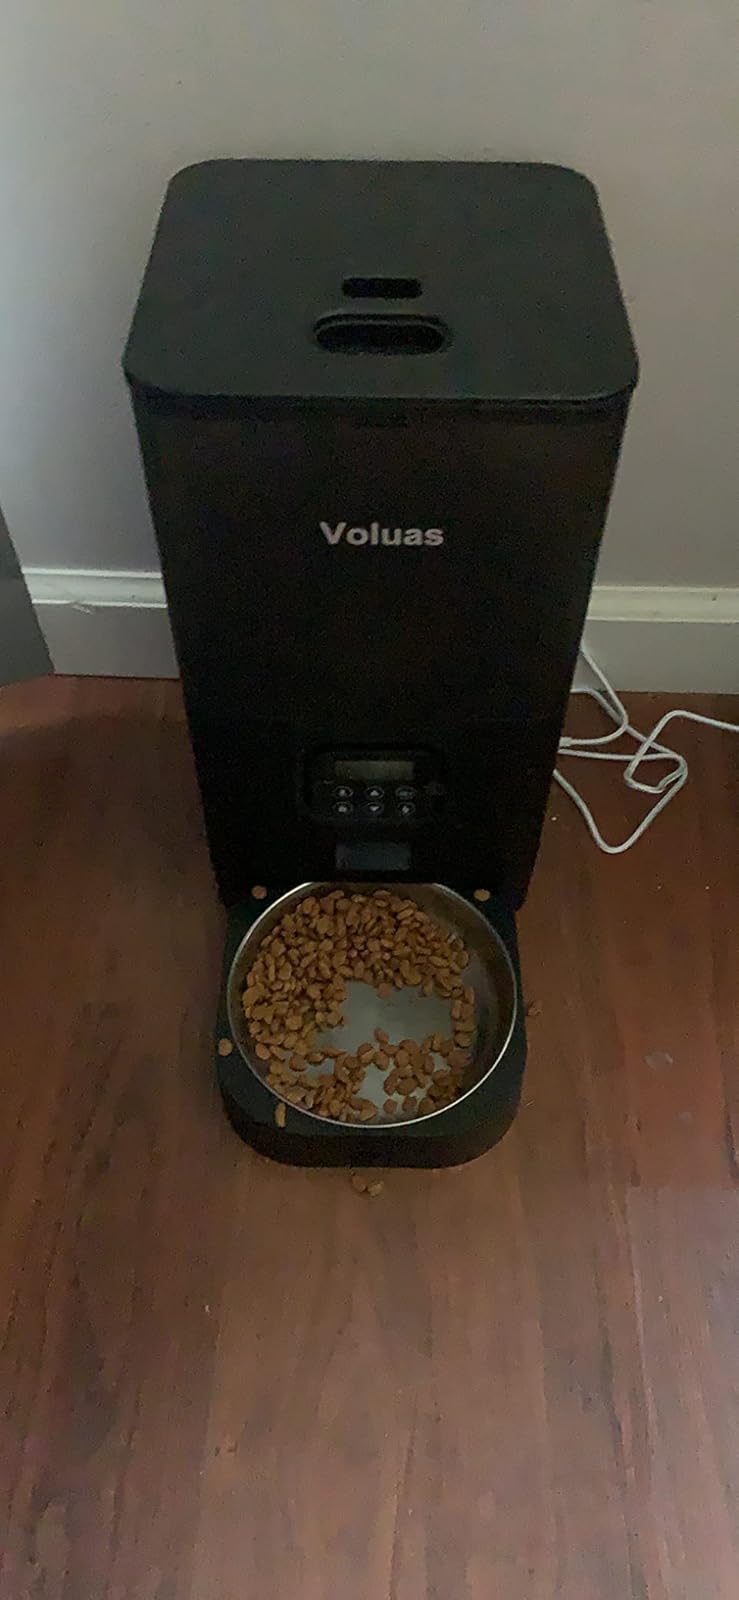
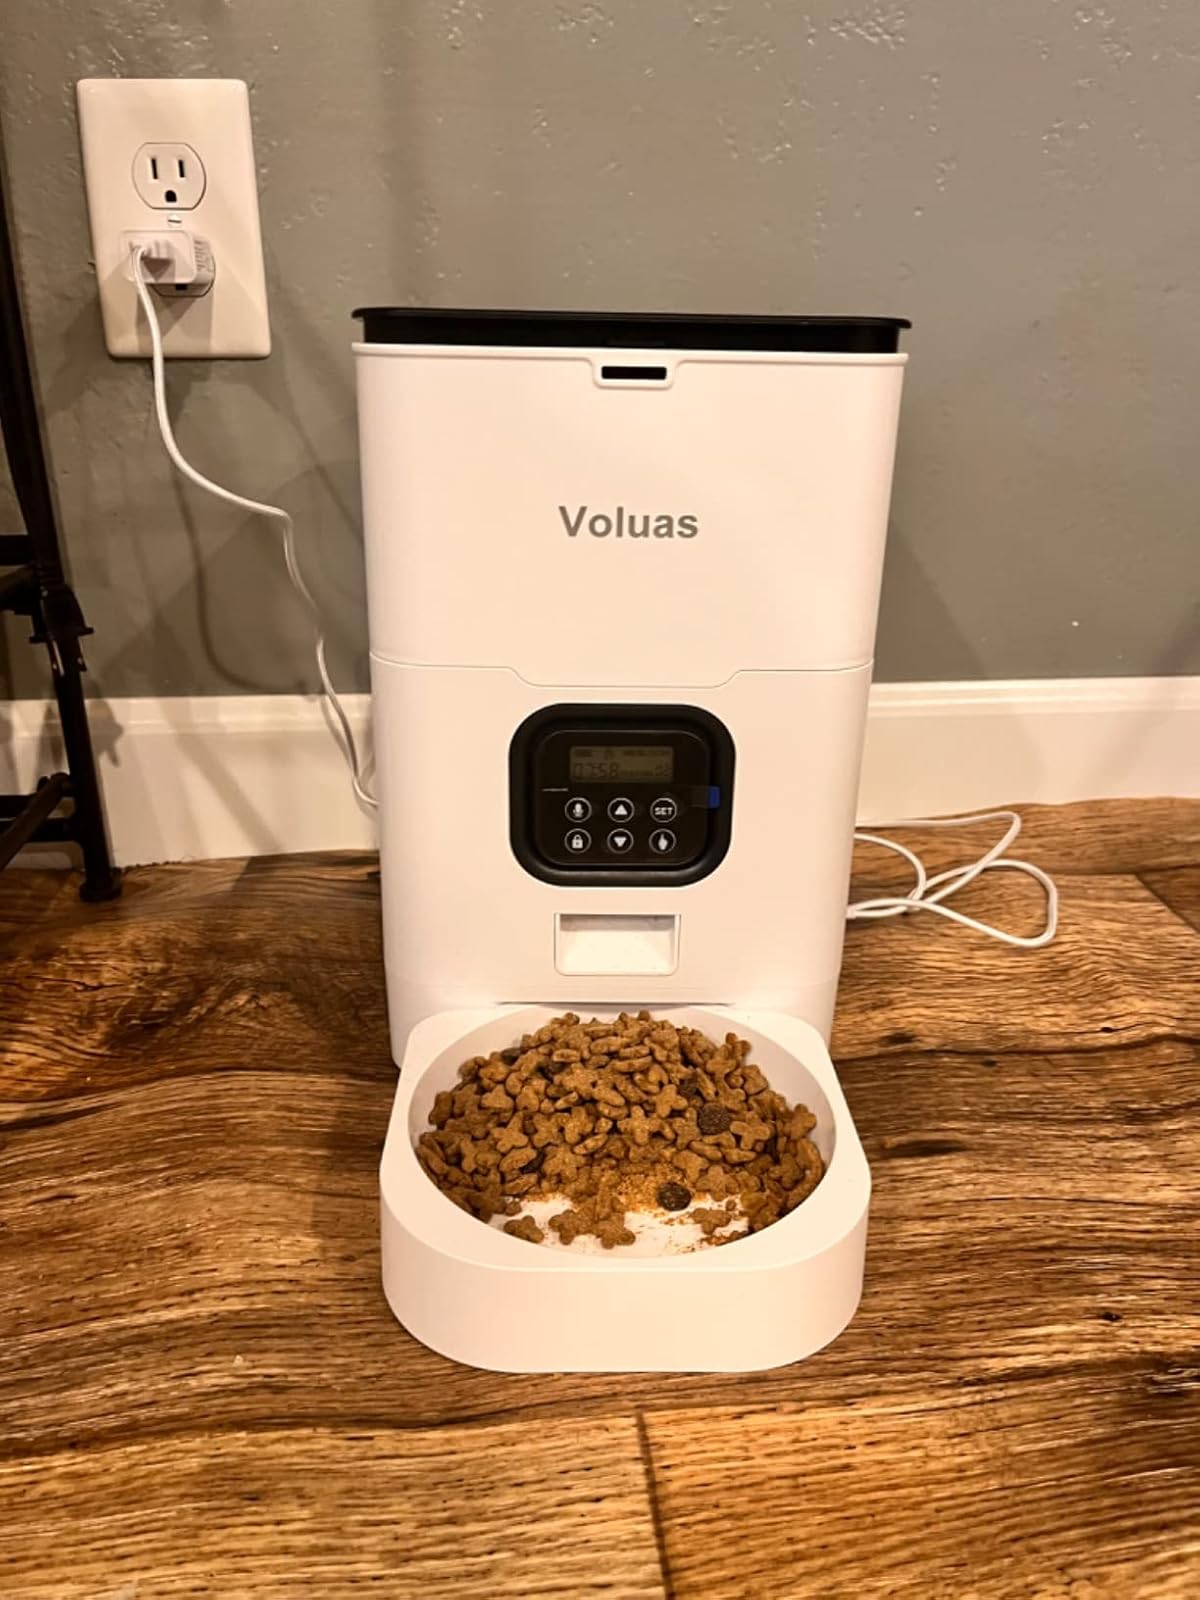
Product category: items_feeder
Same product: no